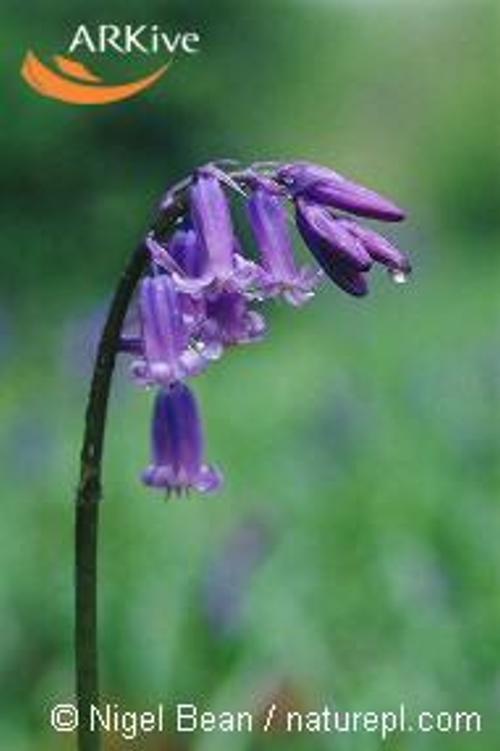
Flower: Bluebell